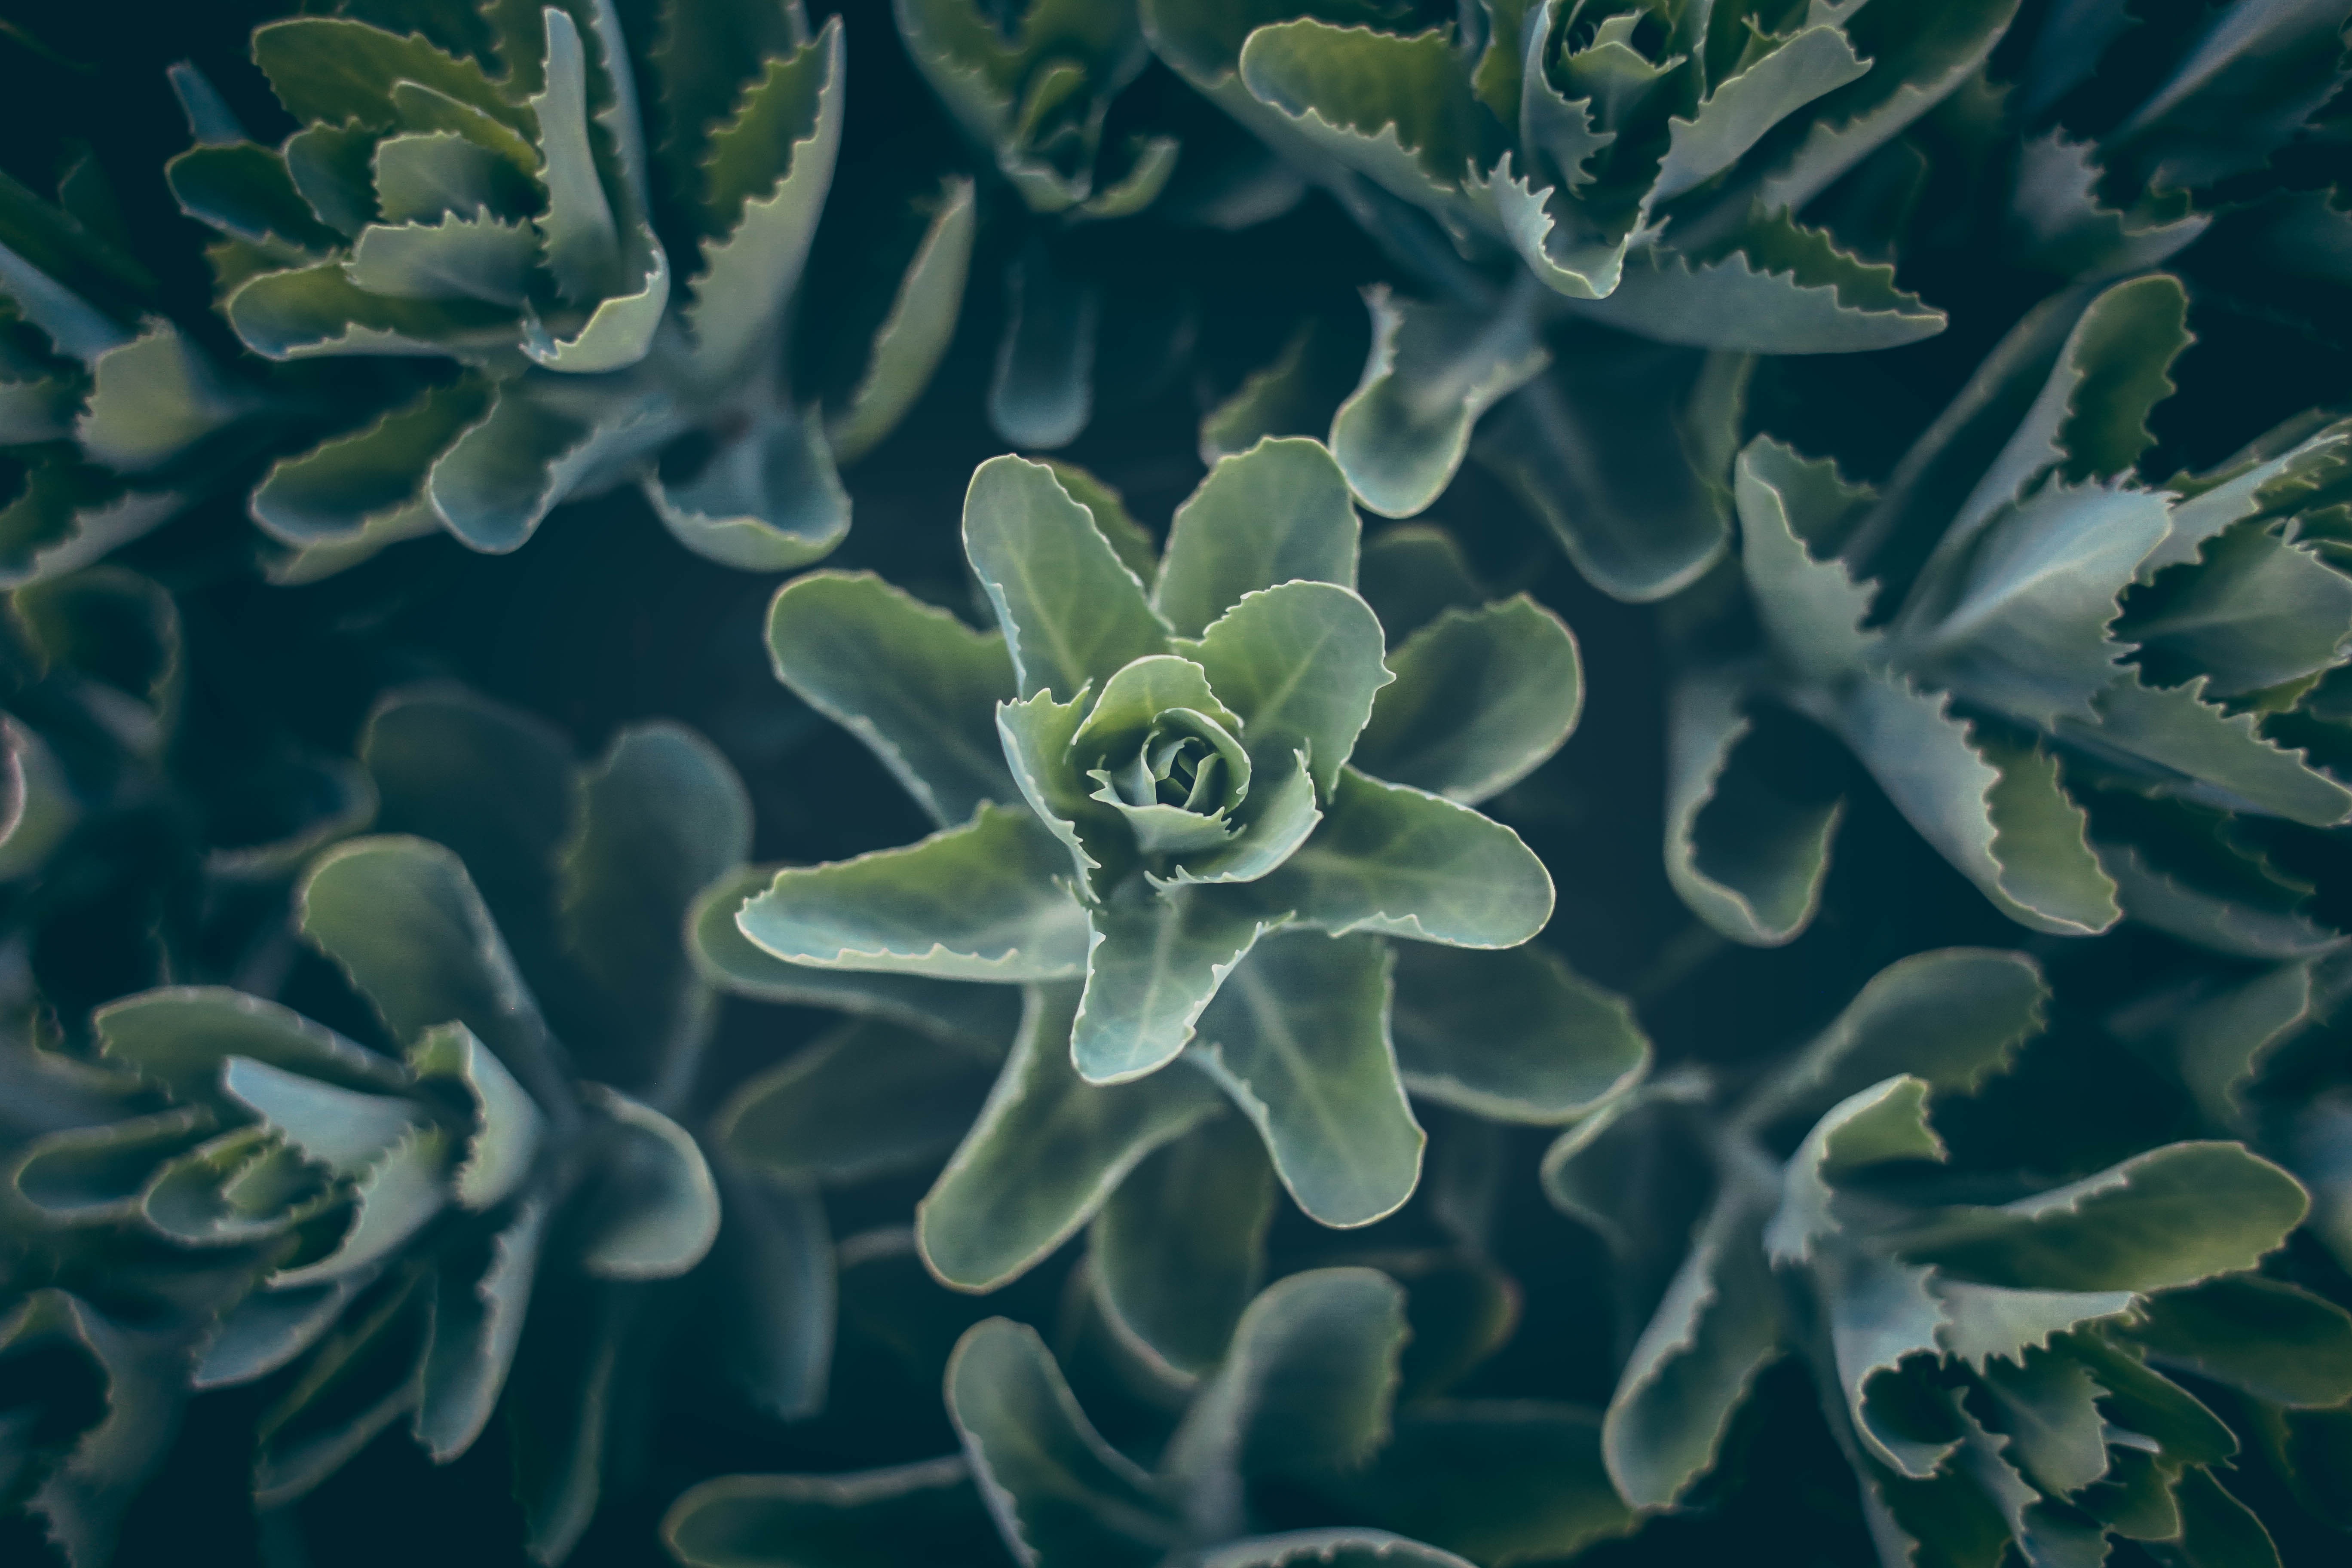
plant, leaf, flower, petal, green, botany, flora, macro photography, flowering plant, land plant